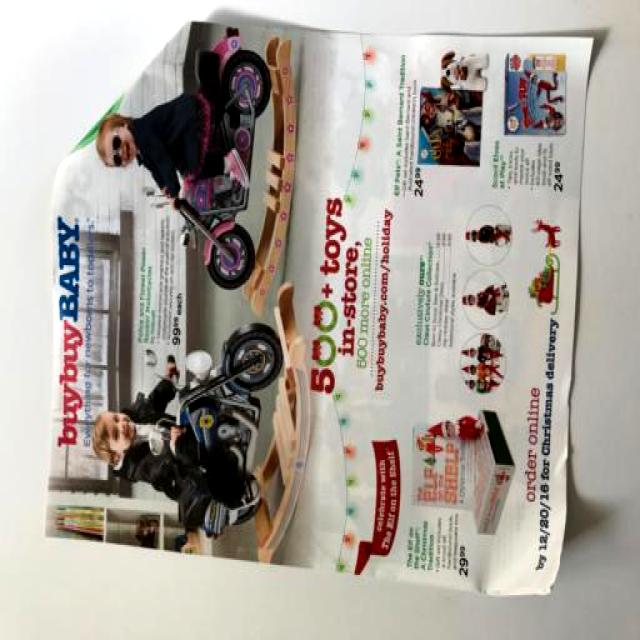
Label: Paper